Strategic Conquest

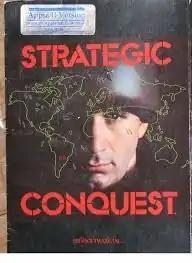

Strategic Conquest is a turn-based strategy game based on the wargame "Empire". It was written by Peter Merrill for the Apple Macintosh and released in 1984 by PBI Software, and later ported to the Apple II in 1986. Delta Tao Software took over distribution for later Classic Mac OS releases. It is sometimes shortened to Stratcon.